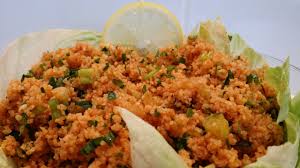
Yemek: kisir